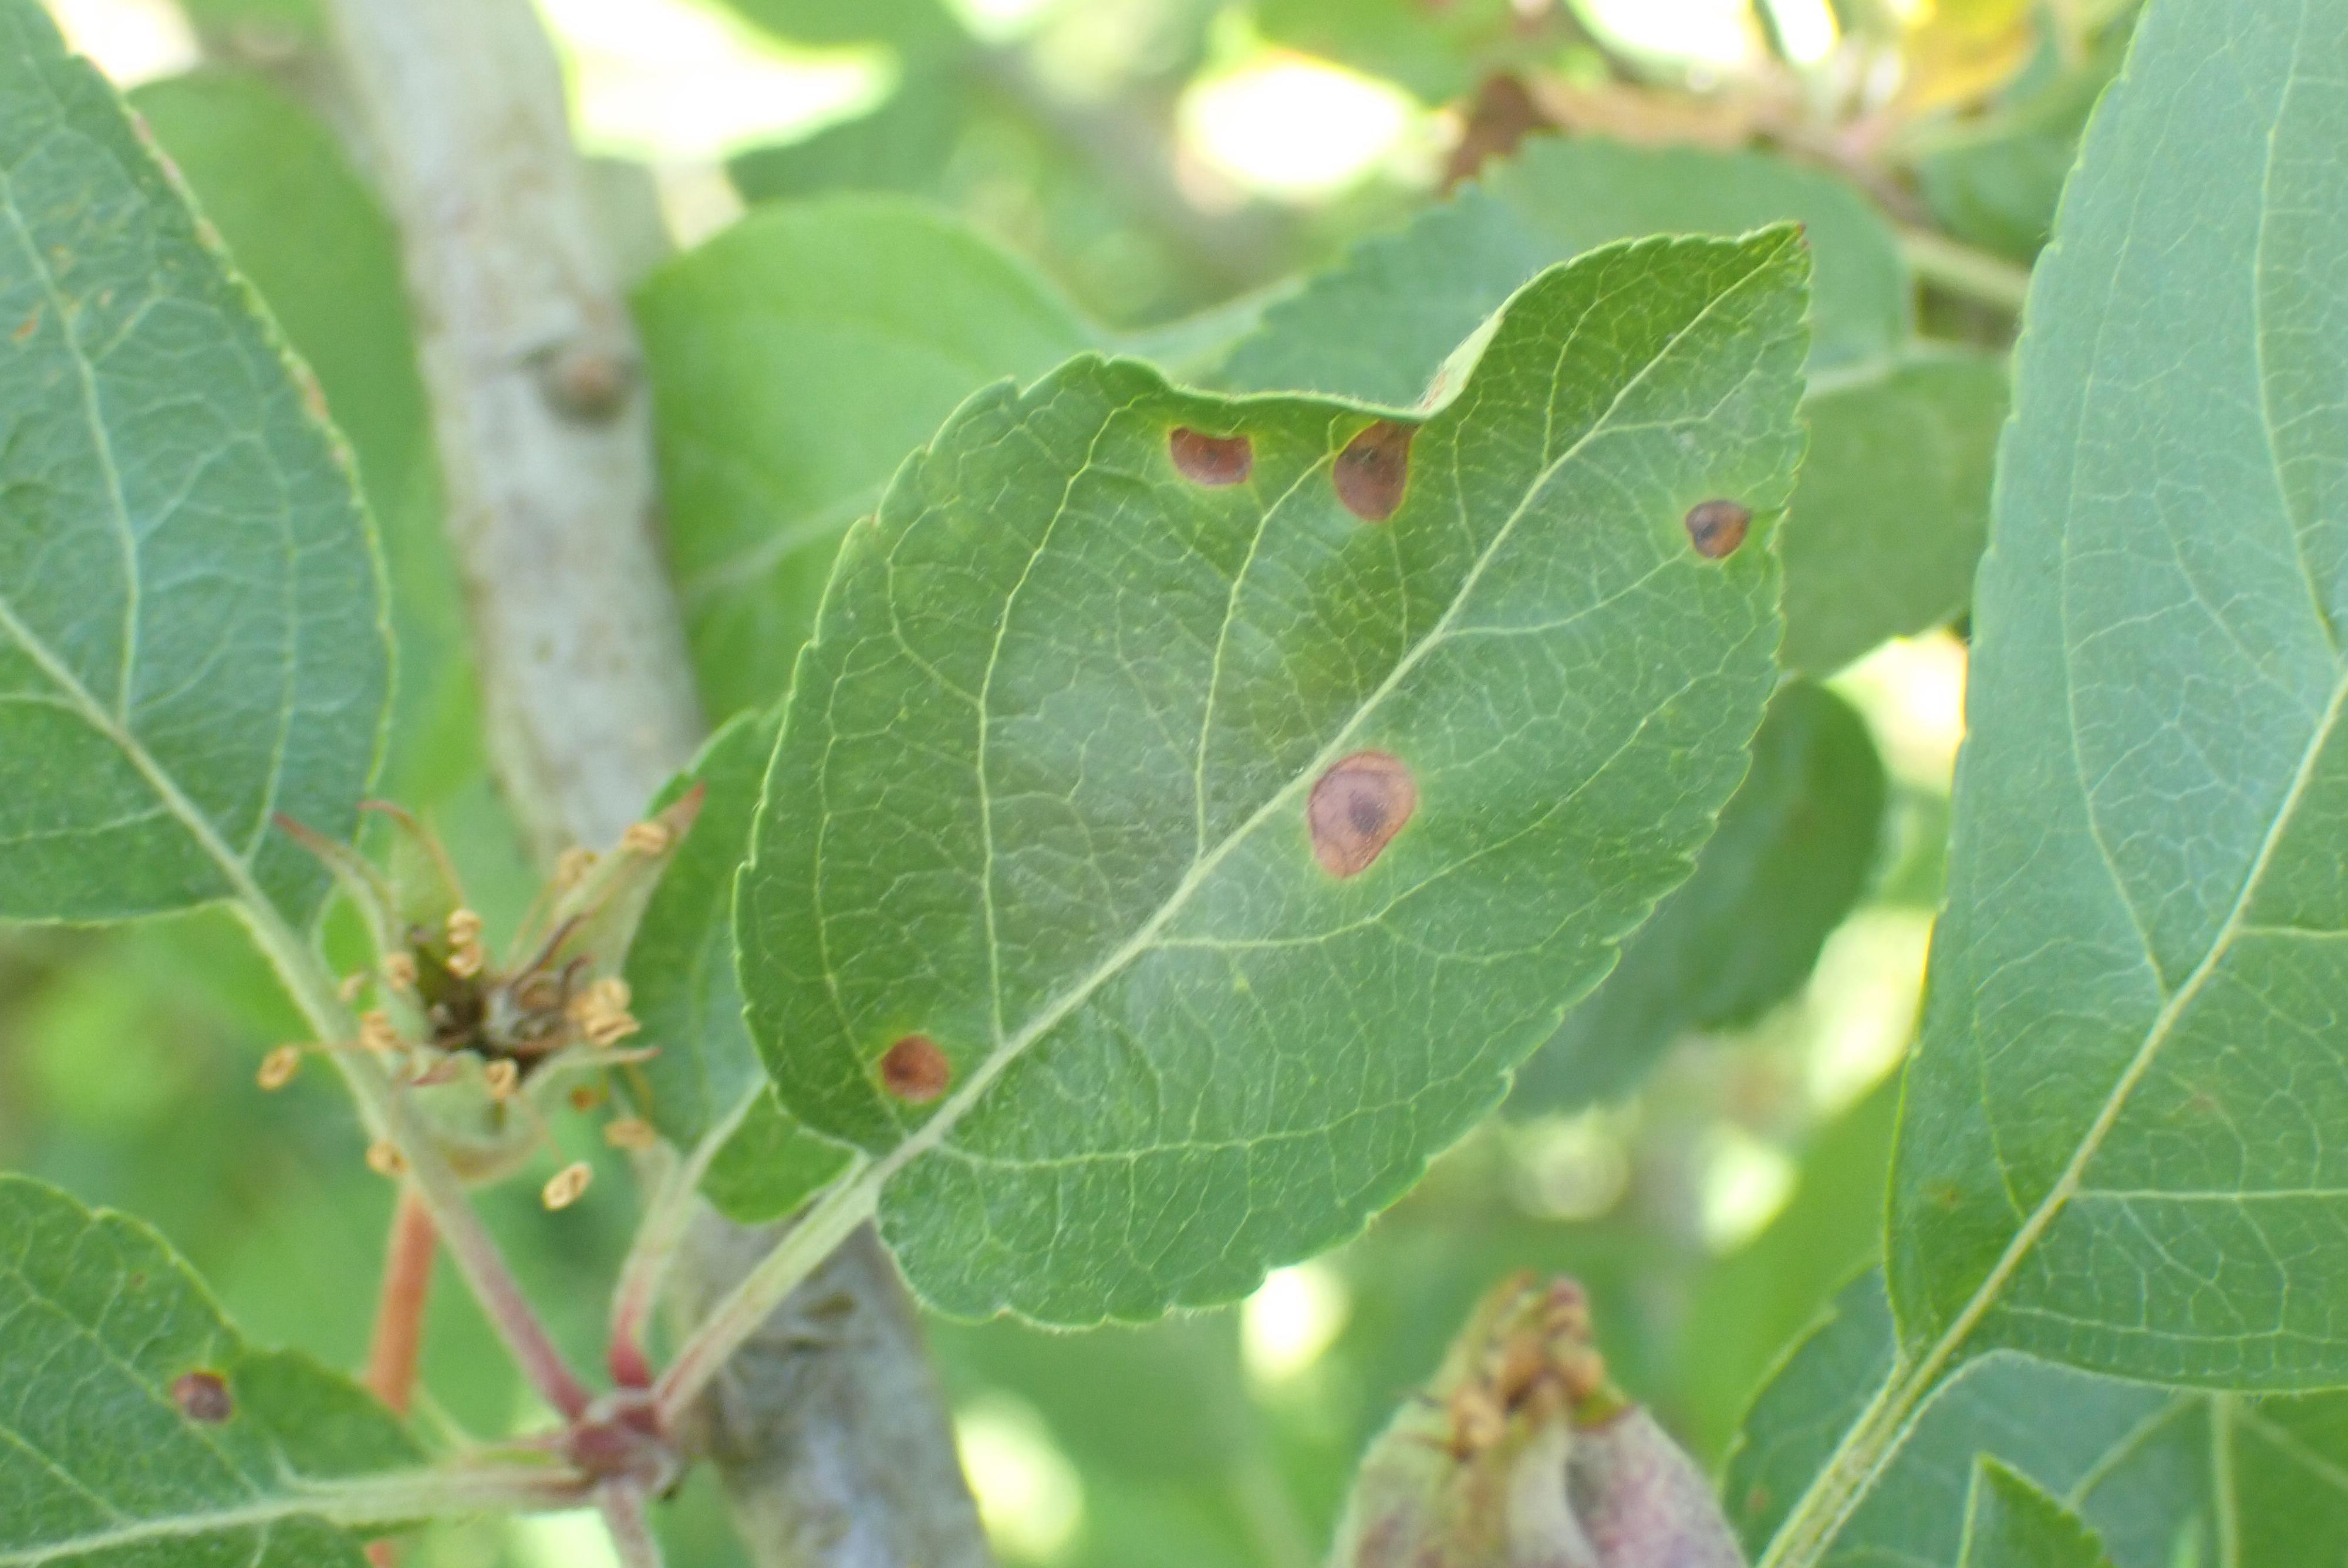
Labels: frog_eye_leaf_spot